Dicentric chromosome

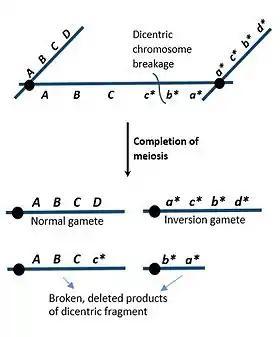

Most dicentric chromosomes are known to form through chromosomal inversions, which are rotations in regions of a chromosome due to chromosomal breakages or intra-chromosomal recombinations. Inversions that exclude the centromere are known as paracentric inversions, which result in unbalanced gametes after meiosis. During prophase of meiosis I, homologous chromosomes form an inversion loop and crossover occurs. If a paracentric inversion has occurred, one of the products will be acentric, while the other product will be dicentric. The dicentric chromatid is pulled apart during anaphase of meiosis I with such force that the chromosome breaks at random positions. These broken fragments result in deletions of genes that lead to genetically unbalanced gametes. This can have severe consequences, contributing to the development of genetic disorders such as Kabuki syndrome and Edwards syndrome.